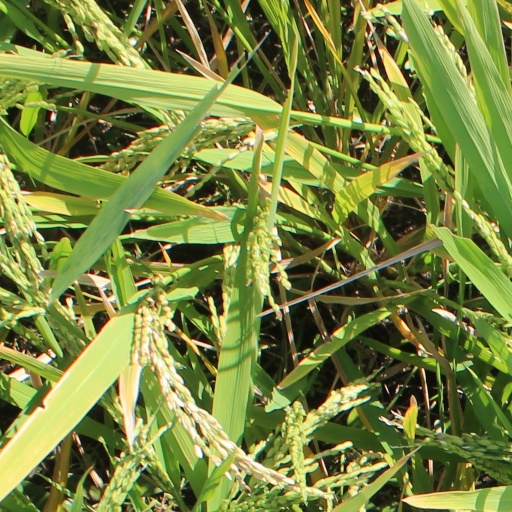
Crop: rice